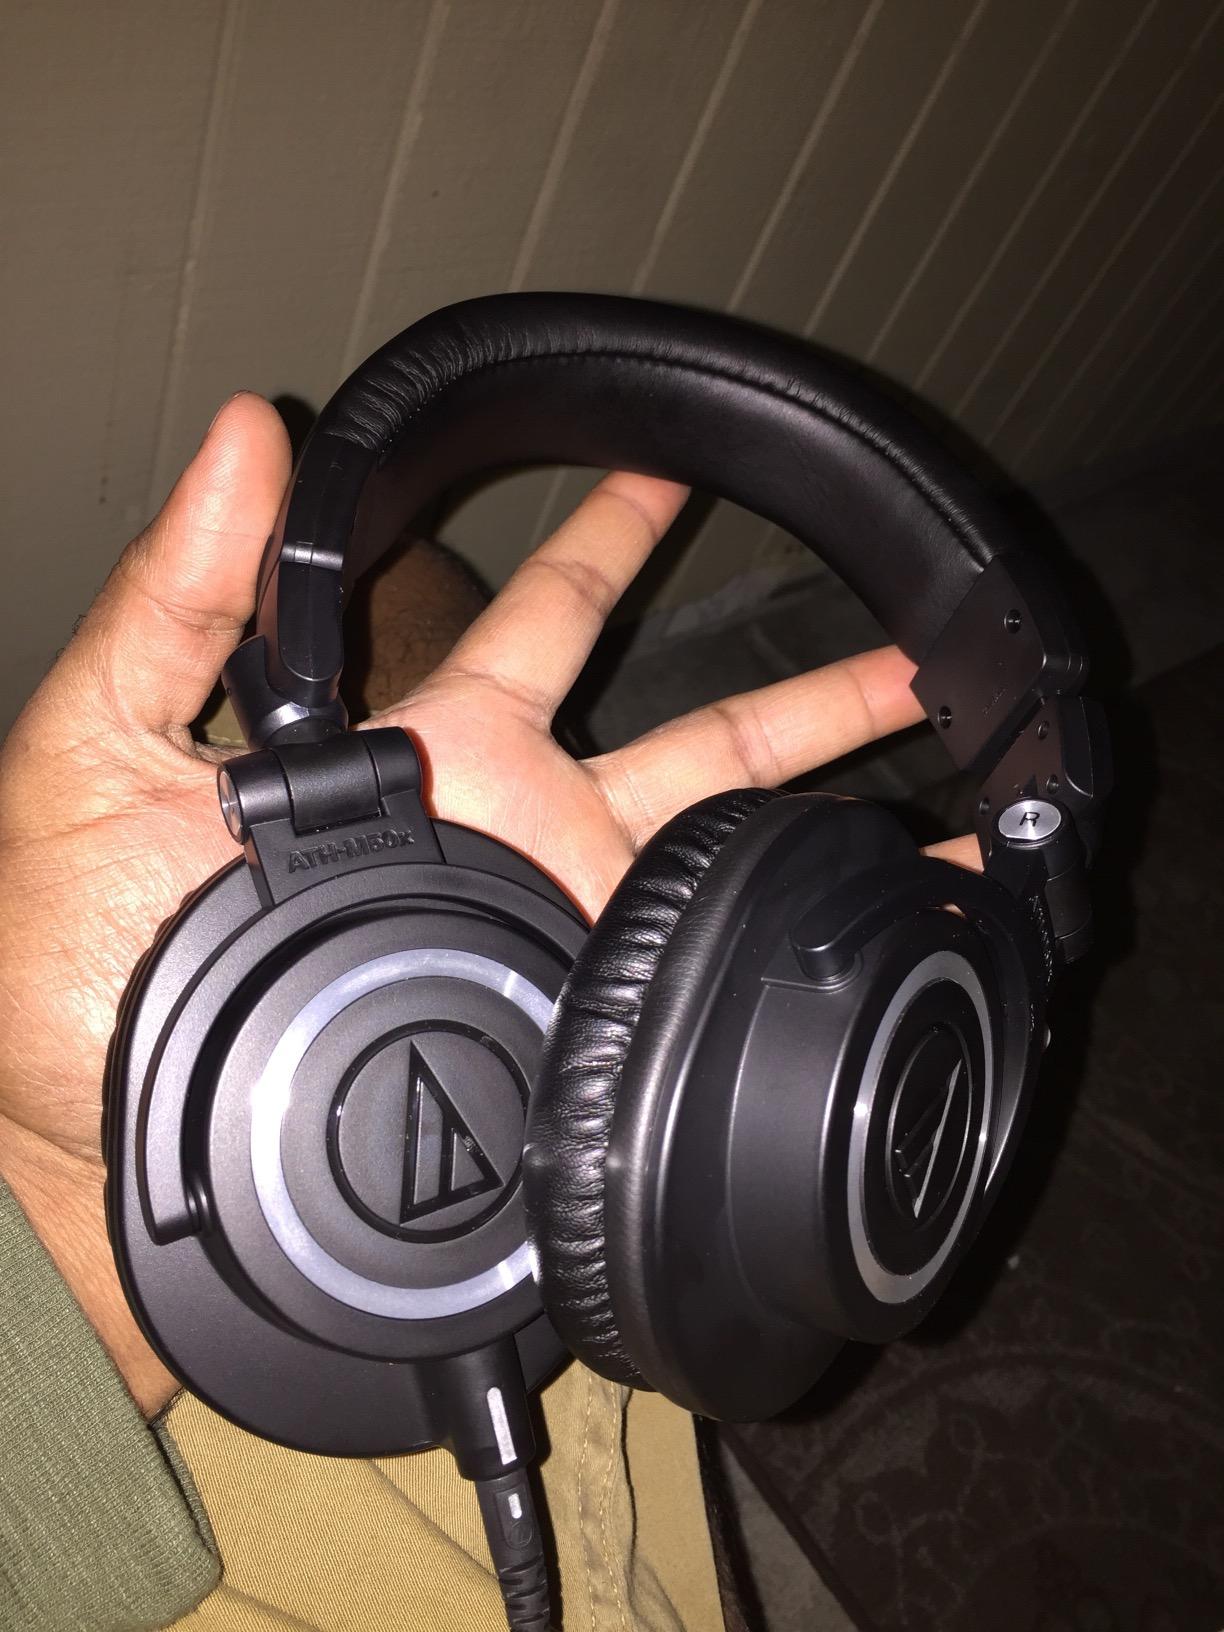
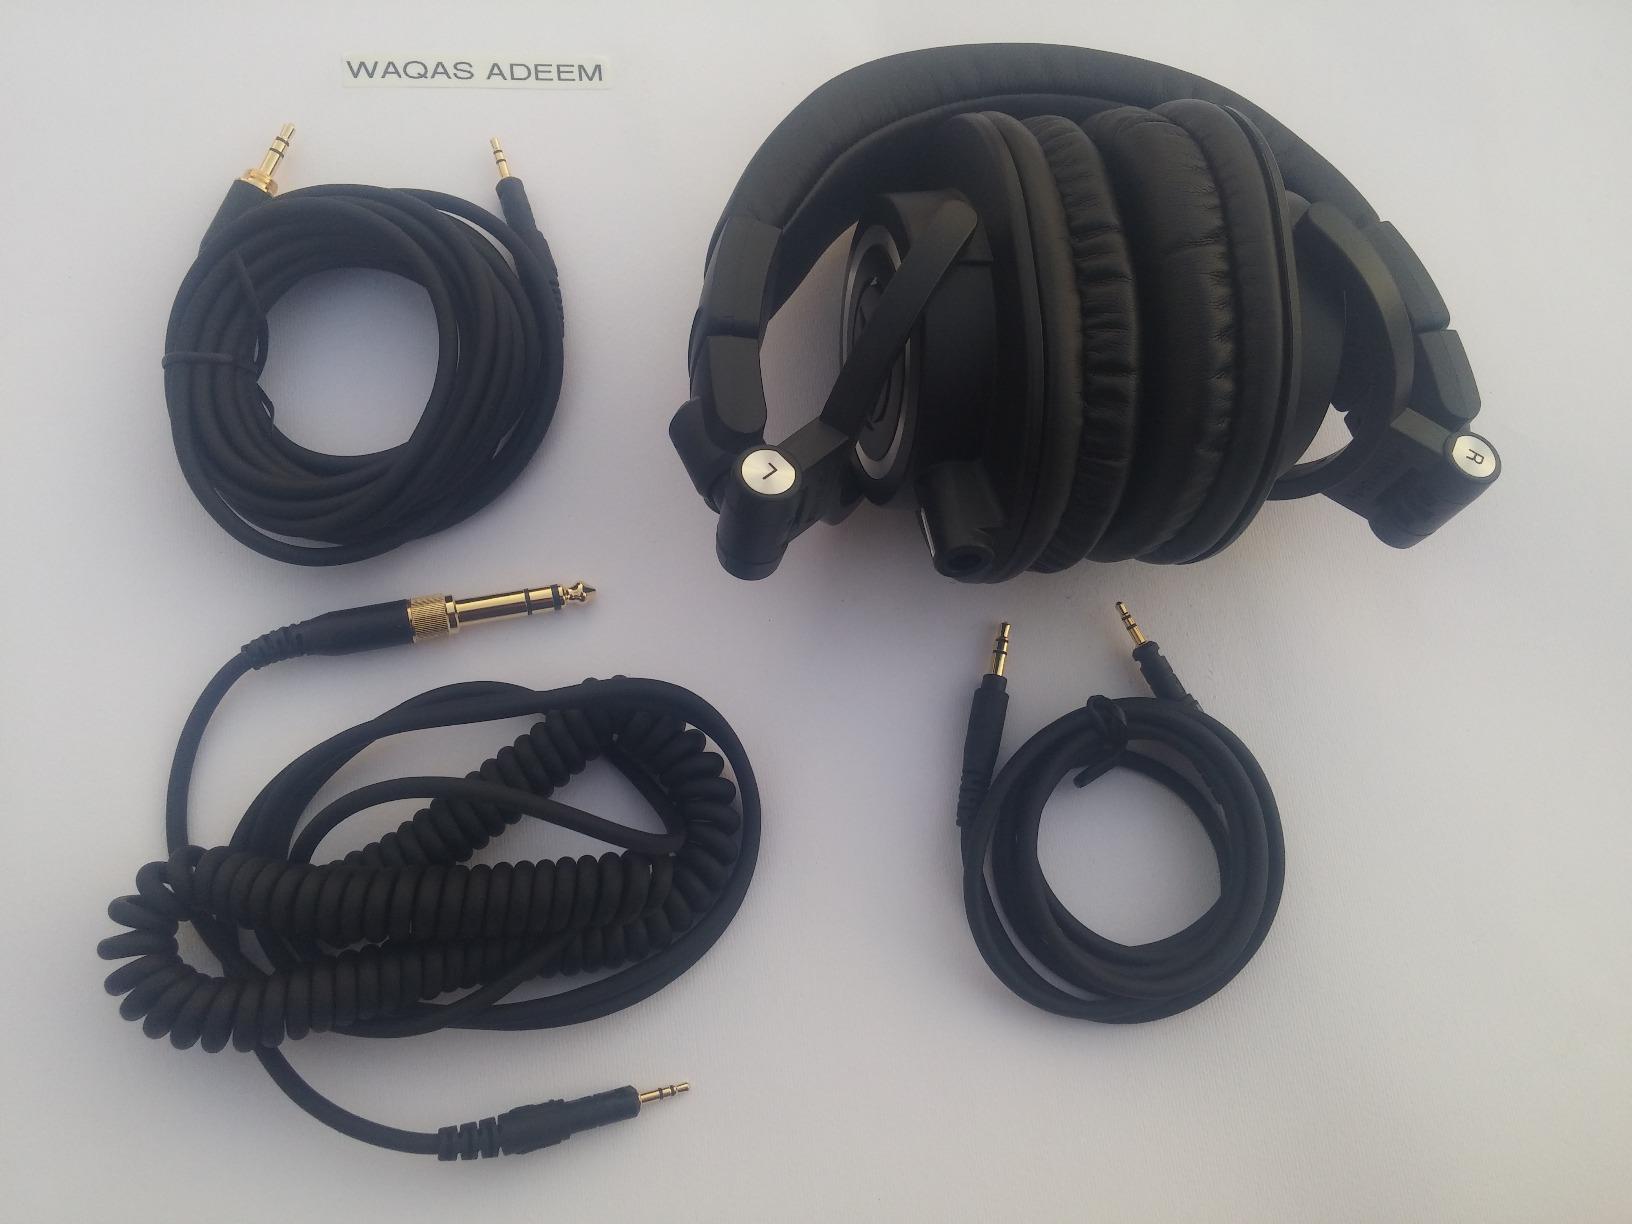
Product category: headphones
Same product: yes